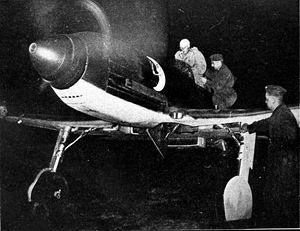
La Nachtjagd est une branche de la Luftwaffe chargée plus spécifiquement de la chasse de nuit dans la défense du Reich notamment contre les bombardiers du Royal Air Force Bomber Command conduisant les attaques de bombardement stratégique durant la Seconde Guerre mondiale. Elle ne doit pas être assimilée ou confondue avec les Nachtschlachtgruppen, unités chargées du bombardement et harcèlement nocturne.
Le Heinkel He 100 est un prototype d'avion militaire de la Seconde Guerre mondiale allemand.